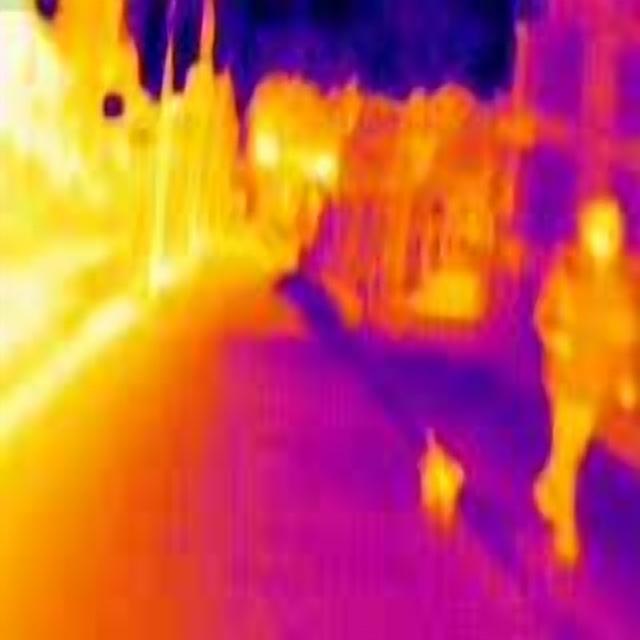
Detected objects:
label: person